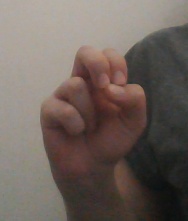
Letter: gaaf